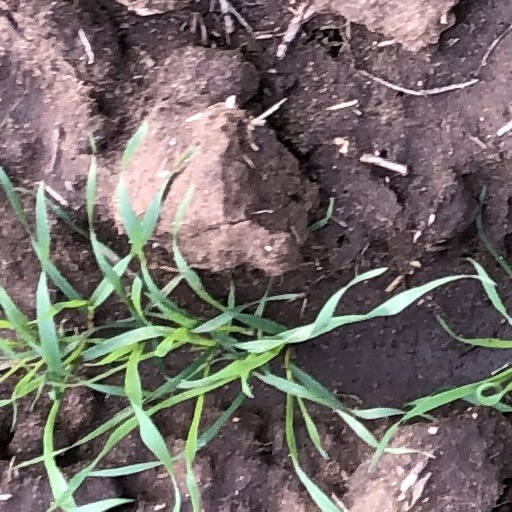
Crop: wheat